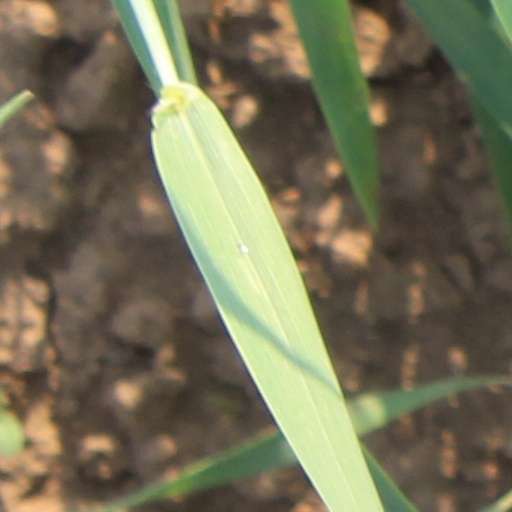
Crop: wheat